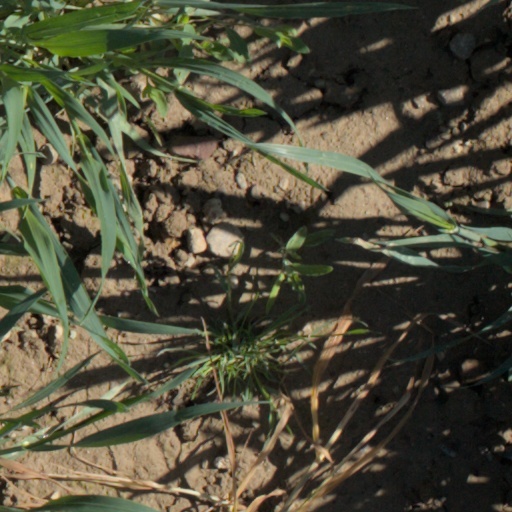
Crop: wheat